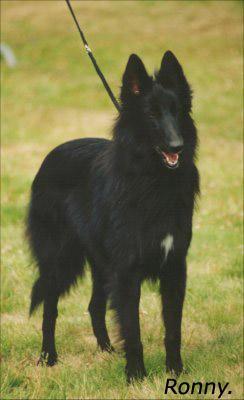
groenendael